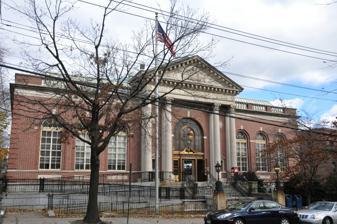
Building: United States Post Office (Port Chester, New York)
Country: United States of America
Year built: 1933
United States historic place US Post Office-Port Chester U.S. National Register of Historic Places U.S. Post Office, Port Chester, NY, November 2012 Show map of New York Show map of the United States Location 245 Westchester Ave., Port Chester, New York Coordinates 41°0′11.5″N 73°40′6″W / 41.003194°N 73.66833°W / 41.003194; -73.66833 Area less than one acre Built 1932 Architect Zoller & Muller; Mortellito, Domenico Architectural style Colonial Revival MPS US Post Offices in New York State, 1858-1943, TR NRHP reference No. 88002406 Added to NRHP May 11, 1989 US Post Office-Port Chester is a historic post office building located at Port Chester in Westchester County, New York . It was designed by consulting architects Zoller and Muller for the Office of the Supervising Architect , built in 1932–1933, and was listed on the National Register of Historic Places in 1989. It is a one-story symmetrical building faced with brick and trimmed in limestone and granite in the Colonial Revival style. The front facade features a projecting central pavilion with a shallow portico composed of two pairs of limestone Corinthian columns echoed by Corinthian pilasters. The lobby features four large murals and nine lunettes , designed by Domenico Mortellito and installed in 1936. It was listed on the National Register of Historic Places in 1989. Gallery Murals inside the main hall Murals inside the main hall See also National Register of Historic Places listings in southern Westchester County, New York References